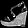
Label: Sandal